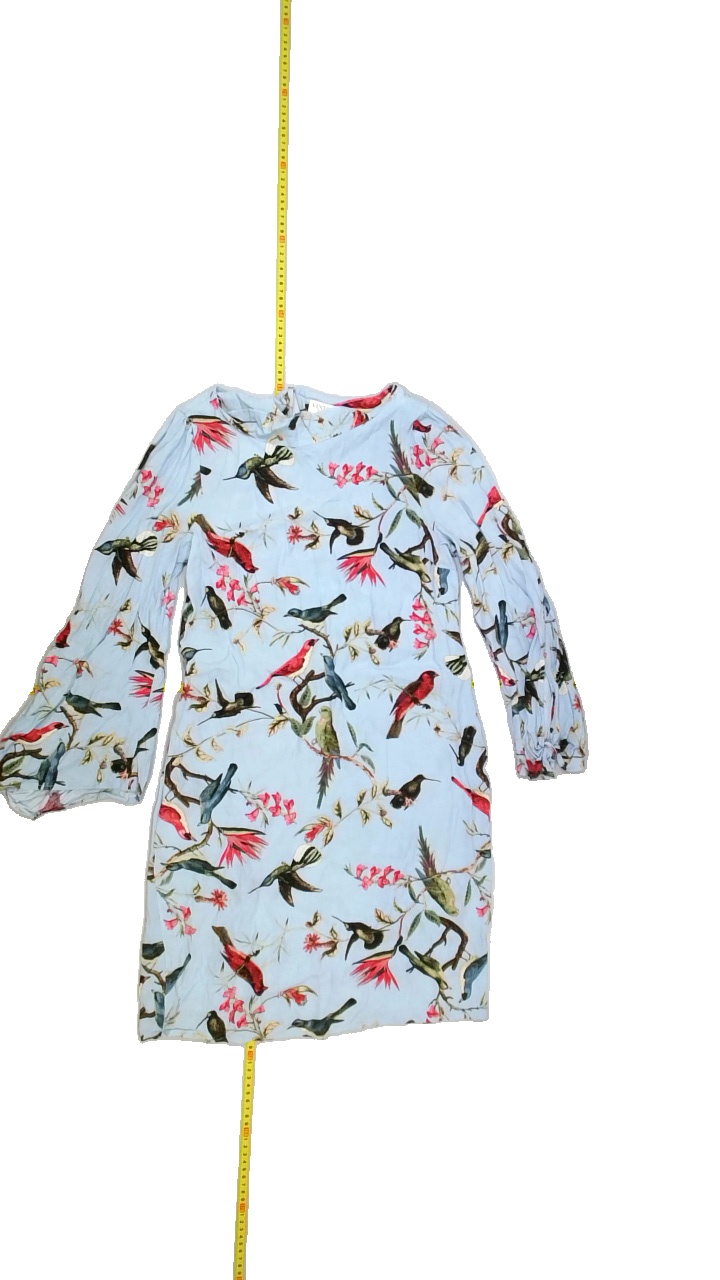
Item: Tunic (Ladies)
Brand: Not Applicable
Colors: Multicolor, Blue, Brown, Beige, Black, Pink, Green, White
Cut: Regular, C-collar
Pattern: Floral print
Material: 100%viscose
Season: All
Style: No trend
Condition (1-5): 4
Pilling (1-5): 4
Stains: Yes
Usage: Export
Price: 50-100